Franz Ludwig Wind

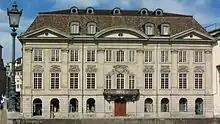
Zunfthaus zur Meisen in Zürich mit Dekorationen von Franz Ludwig Wind

Franz Ludwig Wind was born on November 14, 1719 in Kaiserstuhl, Switzerland. His father was Anton Wind from Reutte in Tyrol. Between 1735 and 1741 he probably completed as apprenticeship as a sculptor in Tyrol.